King's Bench Prison

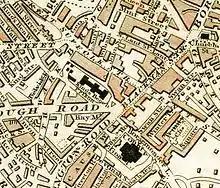
Locations of King's Bench Prison and Horsemonger Lane Gaol, .

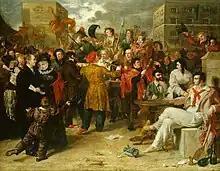
"The Mock Election", an 1827 painting by Benjamin Robert Haydon. The artist himself spent several terms in the jail for debt.

Its 1758 replacement was built at a cost of £7,800 on a site close to St George's Fields (south of Borough Road, close to its junction with Blackman Street/Newington Causeway, and a short distance from Horsemonger Lane Gaol; today the site is occupied by the Scovell housing estate). Although much larger and better appointed than some other London prisons, the new King's Bench still gained a reputation for being dirty, overcrowded and prone to outbreaks of typhus. Debtors had to provide their own bedding, food and drink. Those who could afford it purchased 'Liberty of the Rules' allowing them to live within three square miles of the prison.